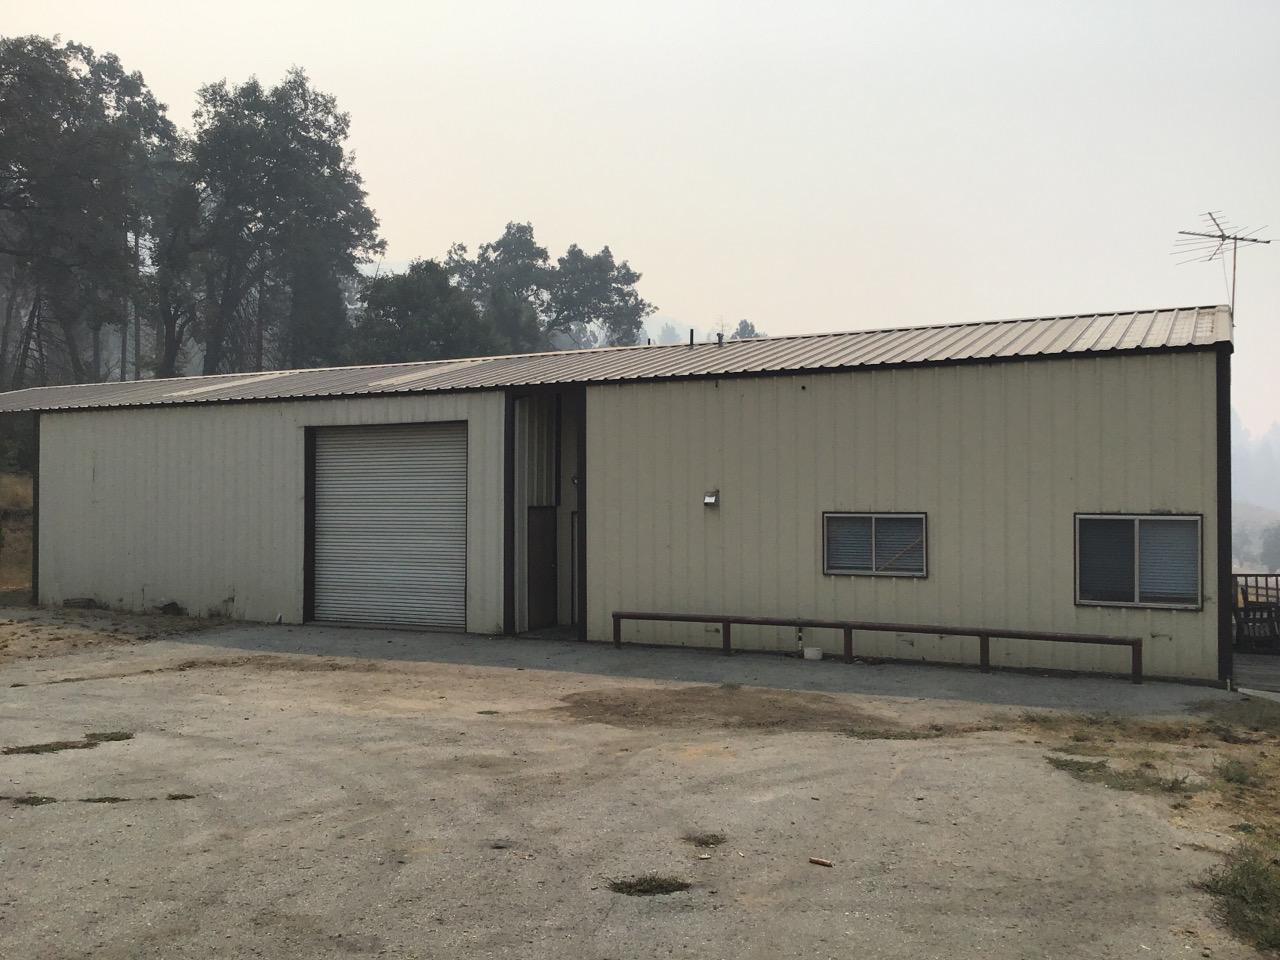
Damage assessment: no_damage